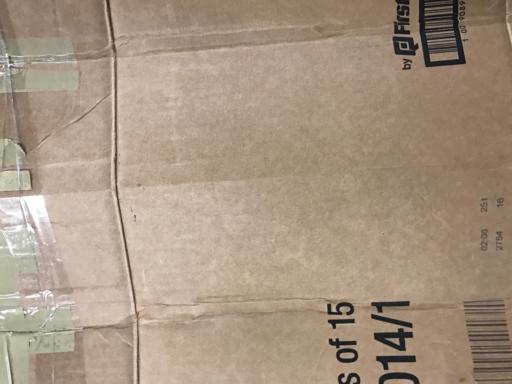
Waste category: cardboard